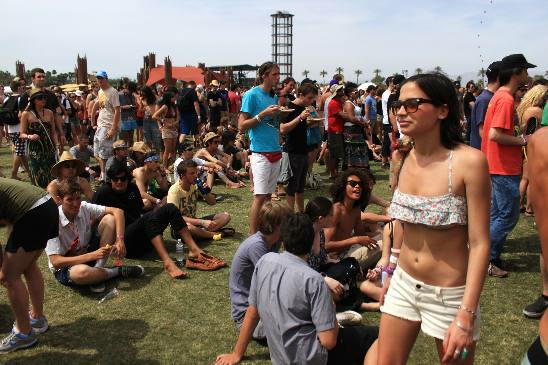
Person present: Yes